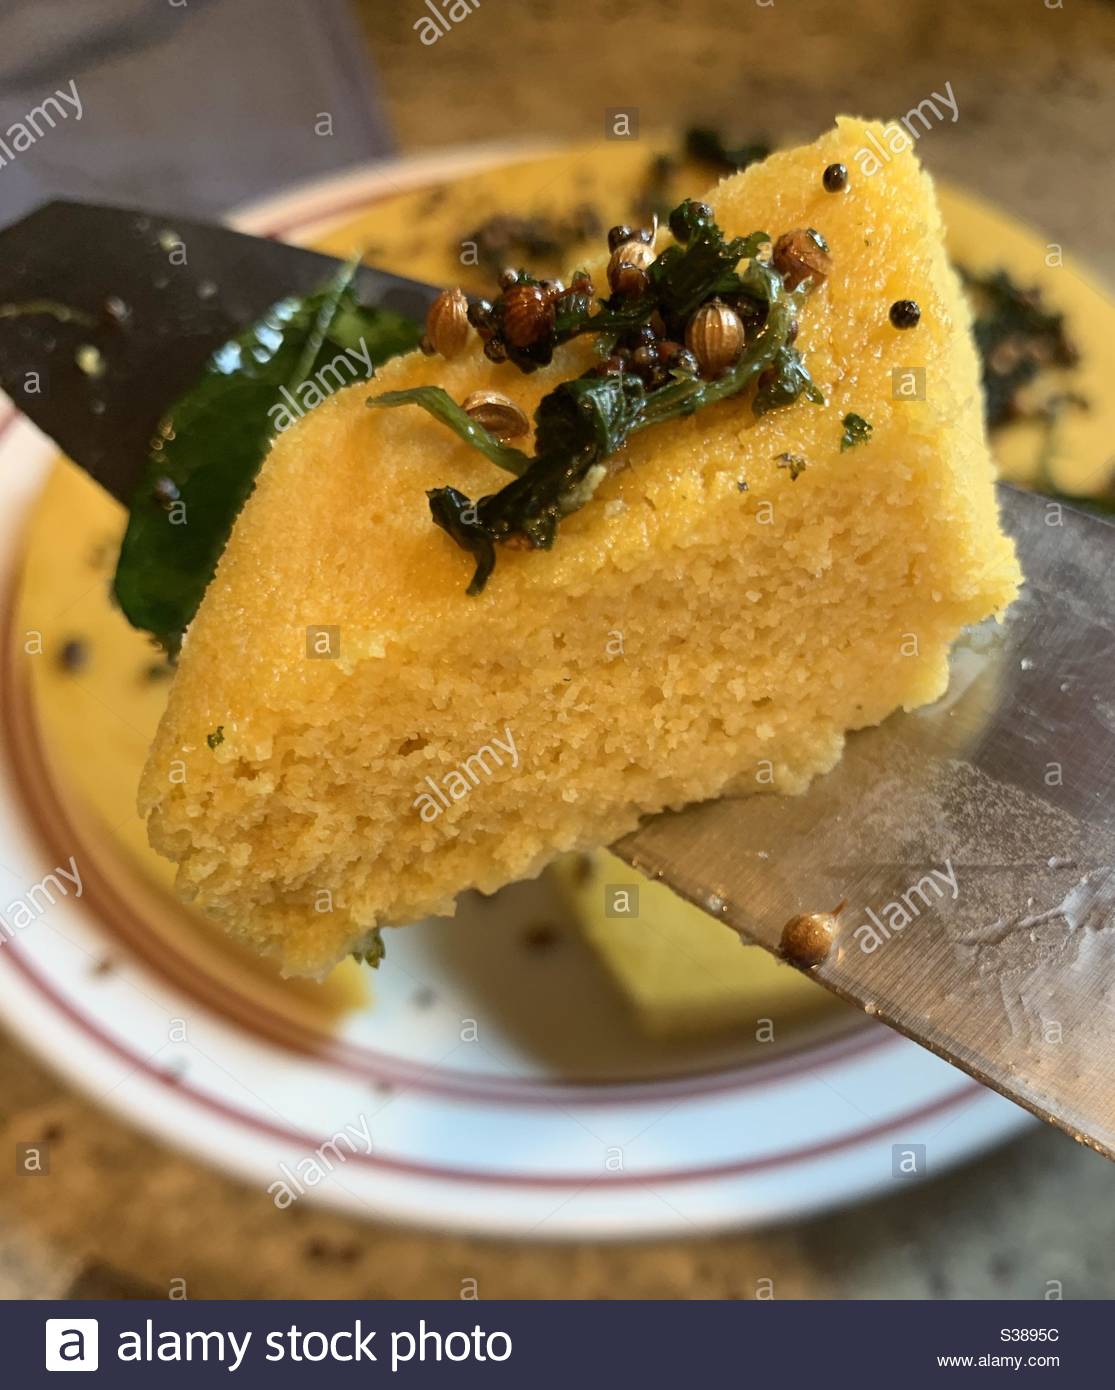
Dish: dhokla